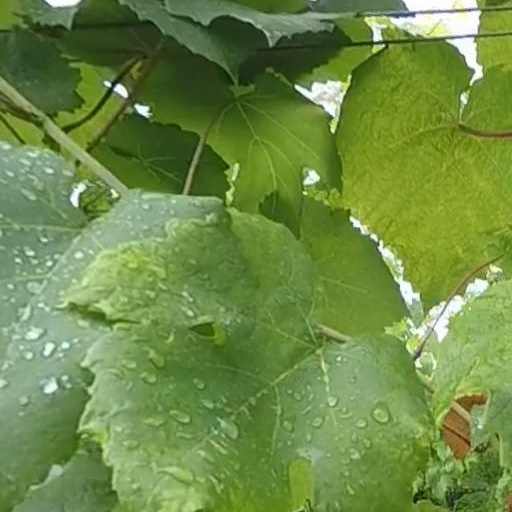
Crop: grape